CERN Neutrinos to Gran Sasso

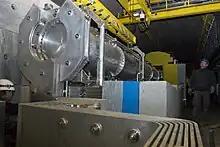
The magnetic horn being installed in the CNGS target chamber

Approval for the CNGS project was signed by the CERN Council in December 1999, with civil engineering on the project starting the following September. Construction of the tunnels and service caverns was completed in mid-2004, with equipment installation completed in summer 2005 and commissioning being carried out throughout spring 2006. The first proton beam was sent to the target on 11 July 2006, with the CNGS facility being approved for physics operations on 18 August 2006. CNGS ceased operation in 2012. The tunnel was then repurposed for the AWAKE experiment, which became operational in 2016.